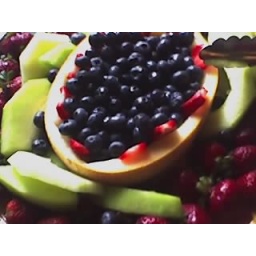
Assorted fruit (strawberries, melon, and blueberries) served in a melon bowl